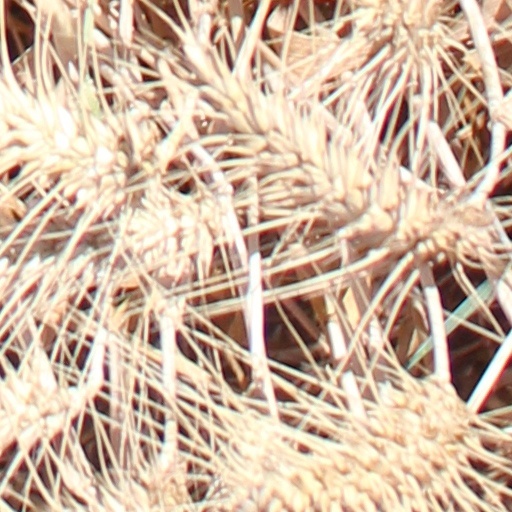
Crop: wheat